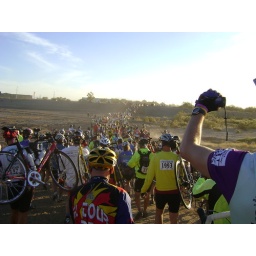
Crossing dry river bed in Tucson